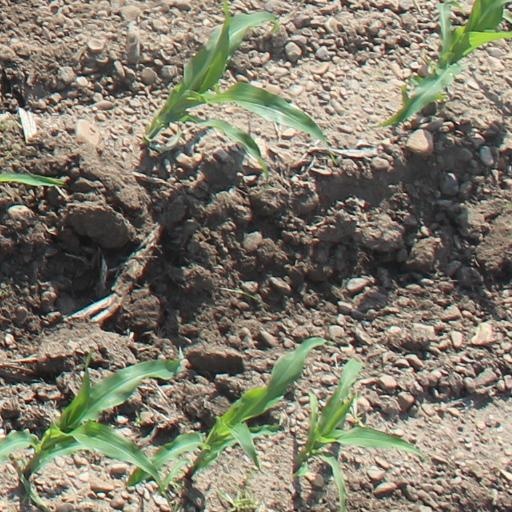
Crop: maize; corn